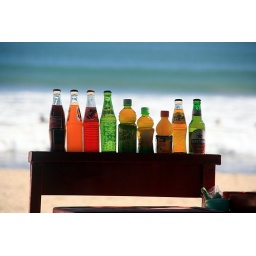
A nice arrangement of bottles on the popular beach in Bali.